Prince Regent (1812 schooner)

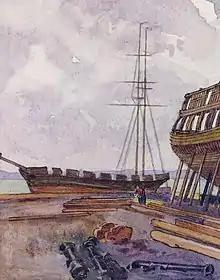
The masts of "Prince Regent" in 1813, directly behind the dismantled hull of at York, Upper Canada

Constructed by John Dennis at York, Upper Canada, the vessel was launched in mid 1812 as "Prince Regent". Considered "a fine despatch boat", "Prince Regent" was part of the Provincial Marine squadron of Upper Canada based at Kingston for service on Lake Ontario. Lieutenant William Fish of the Provincial Marine was the vessel's first commanding officer.